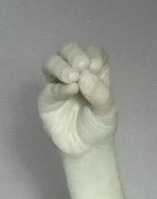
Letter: ha